Court

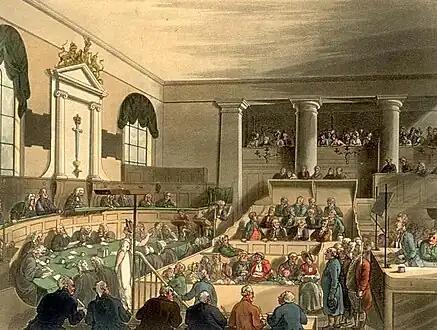
A trial at the Old Bailey in London as drawn by Thomas Rowlandson and Augustus Pugin for "Microcosm of London" (1808–11)

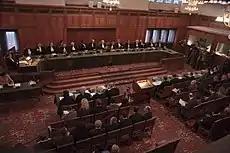
The International Court of Justice

A court is an institution, often a government entity, with the authority to adjudicate legal disputes between parties and administer justice in civil, criminal, and administrative matters in accordance with the rule of law.